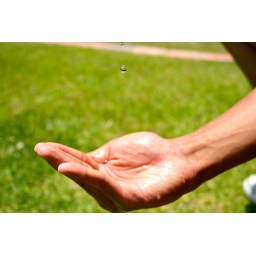
vince catching water droplets in front of my house